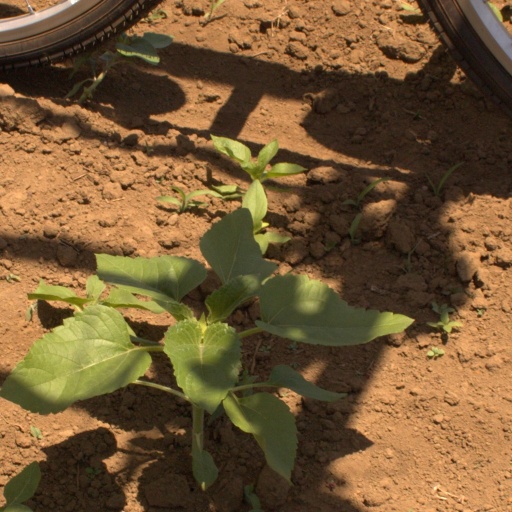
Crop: Jerusalem artichoke